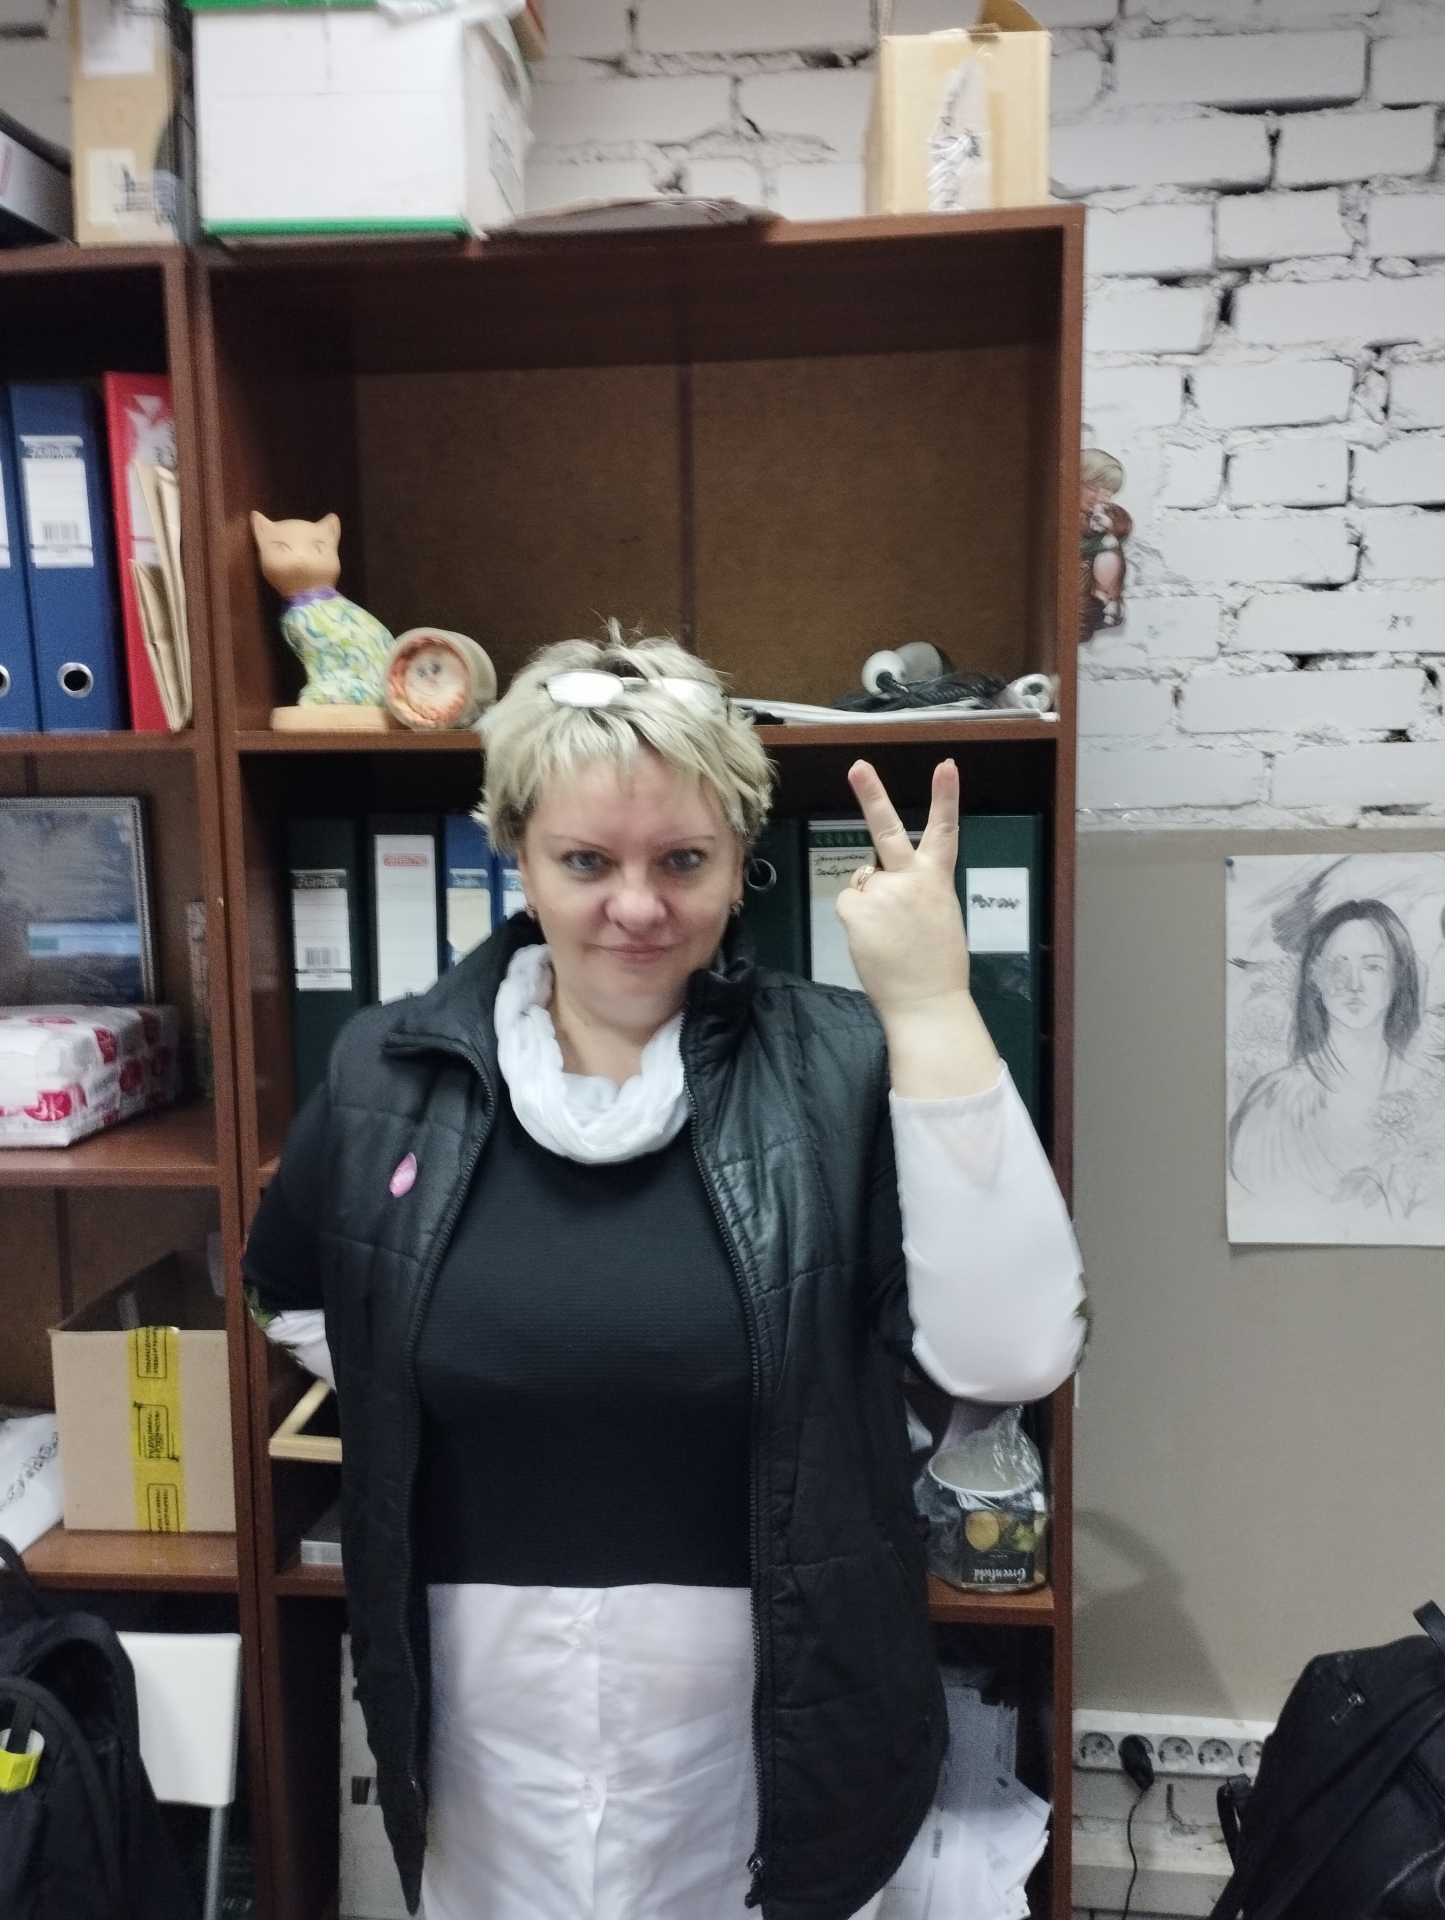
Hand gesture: peace_inverted